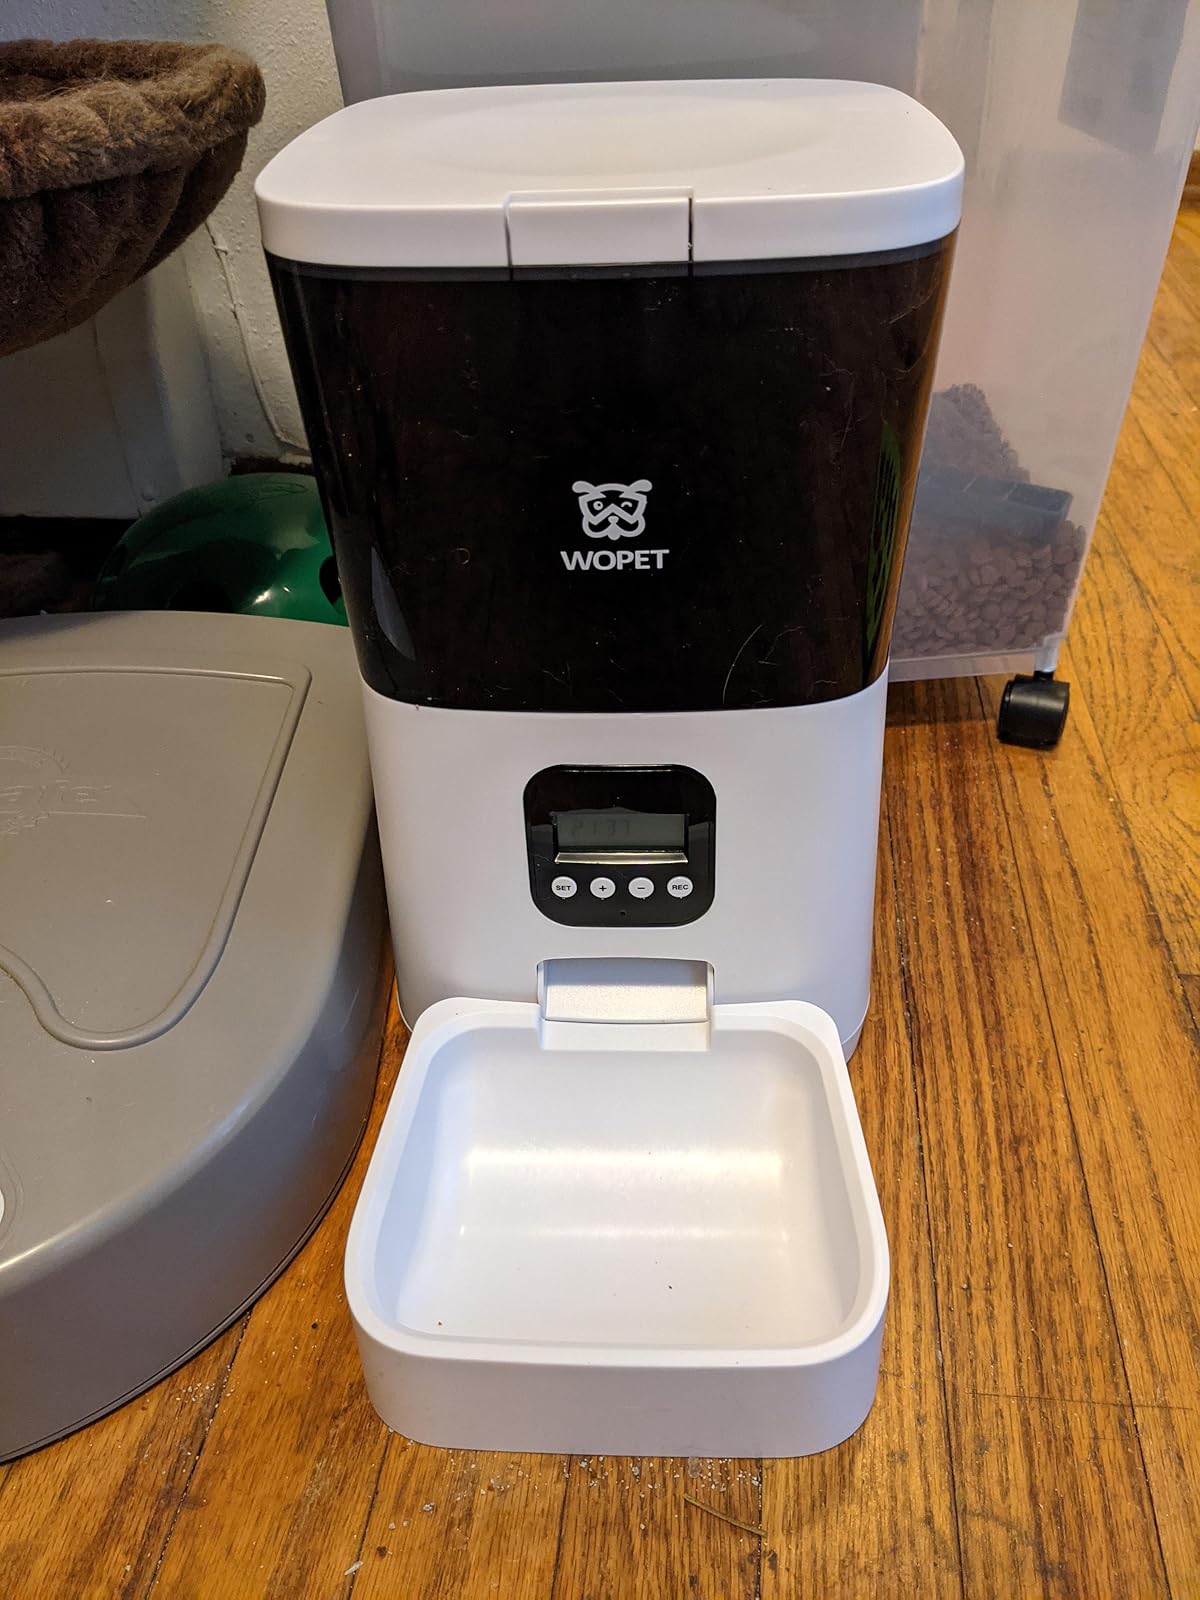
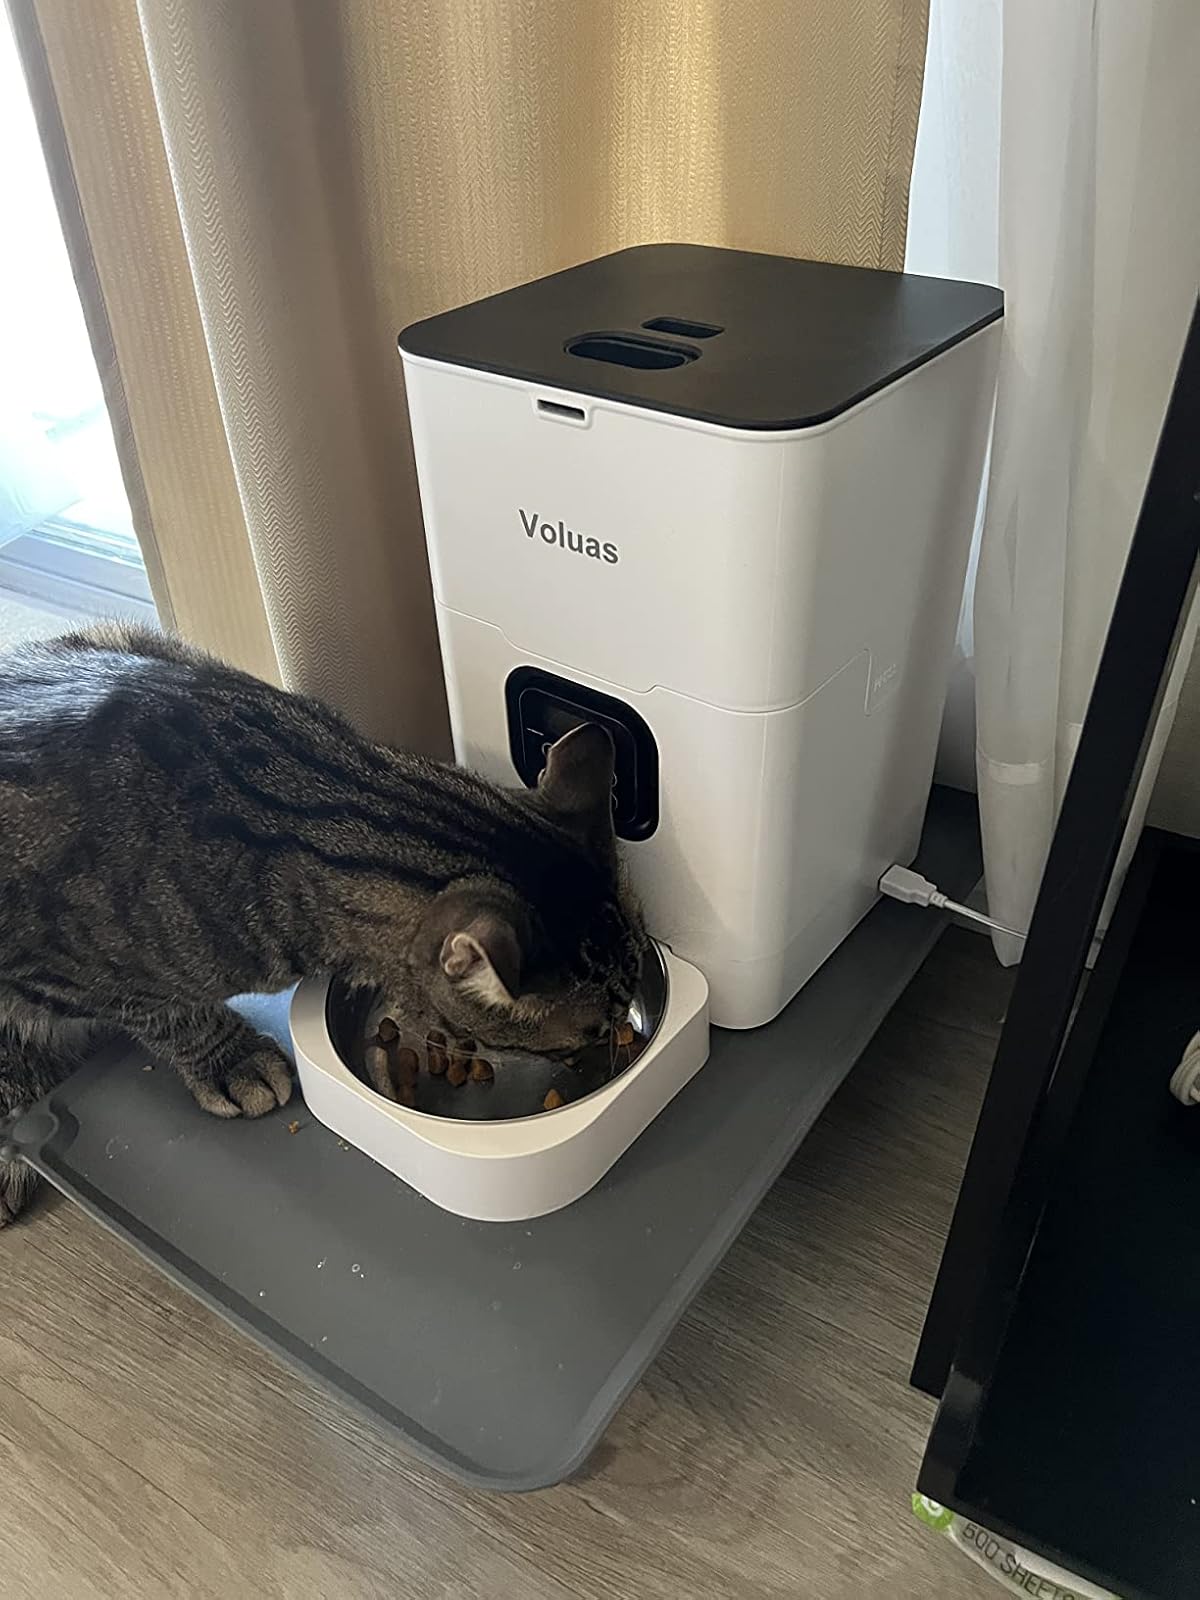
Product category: items_feeder
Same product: no